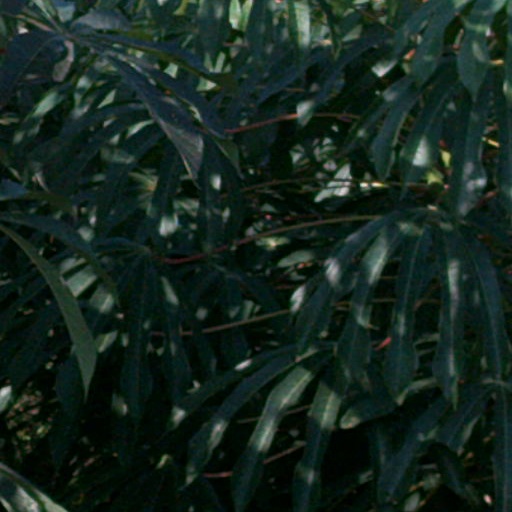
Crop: cassava